Sycamore Historic District

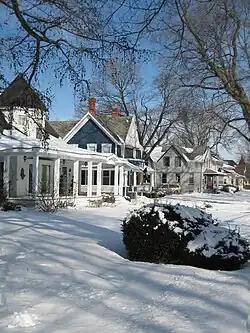
Streetside in the district

The Sycamore Historic District is a meandering area encompassing of the land in and around the downtown of the DeKalb County, Illinois county seat, Sycamore. The area includes historic buildings and a number of historical and Victorian homes. Some significant structures are among those located within the Historic District including the DeKalb County Courthouse and the Sycamore Public Library. The district has been listed on the National Register of Historic Places since May 2, 1978.